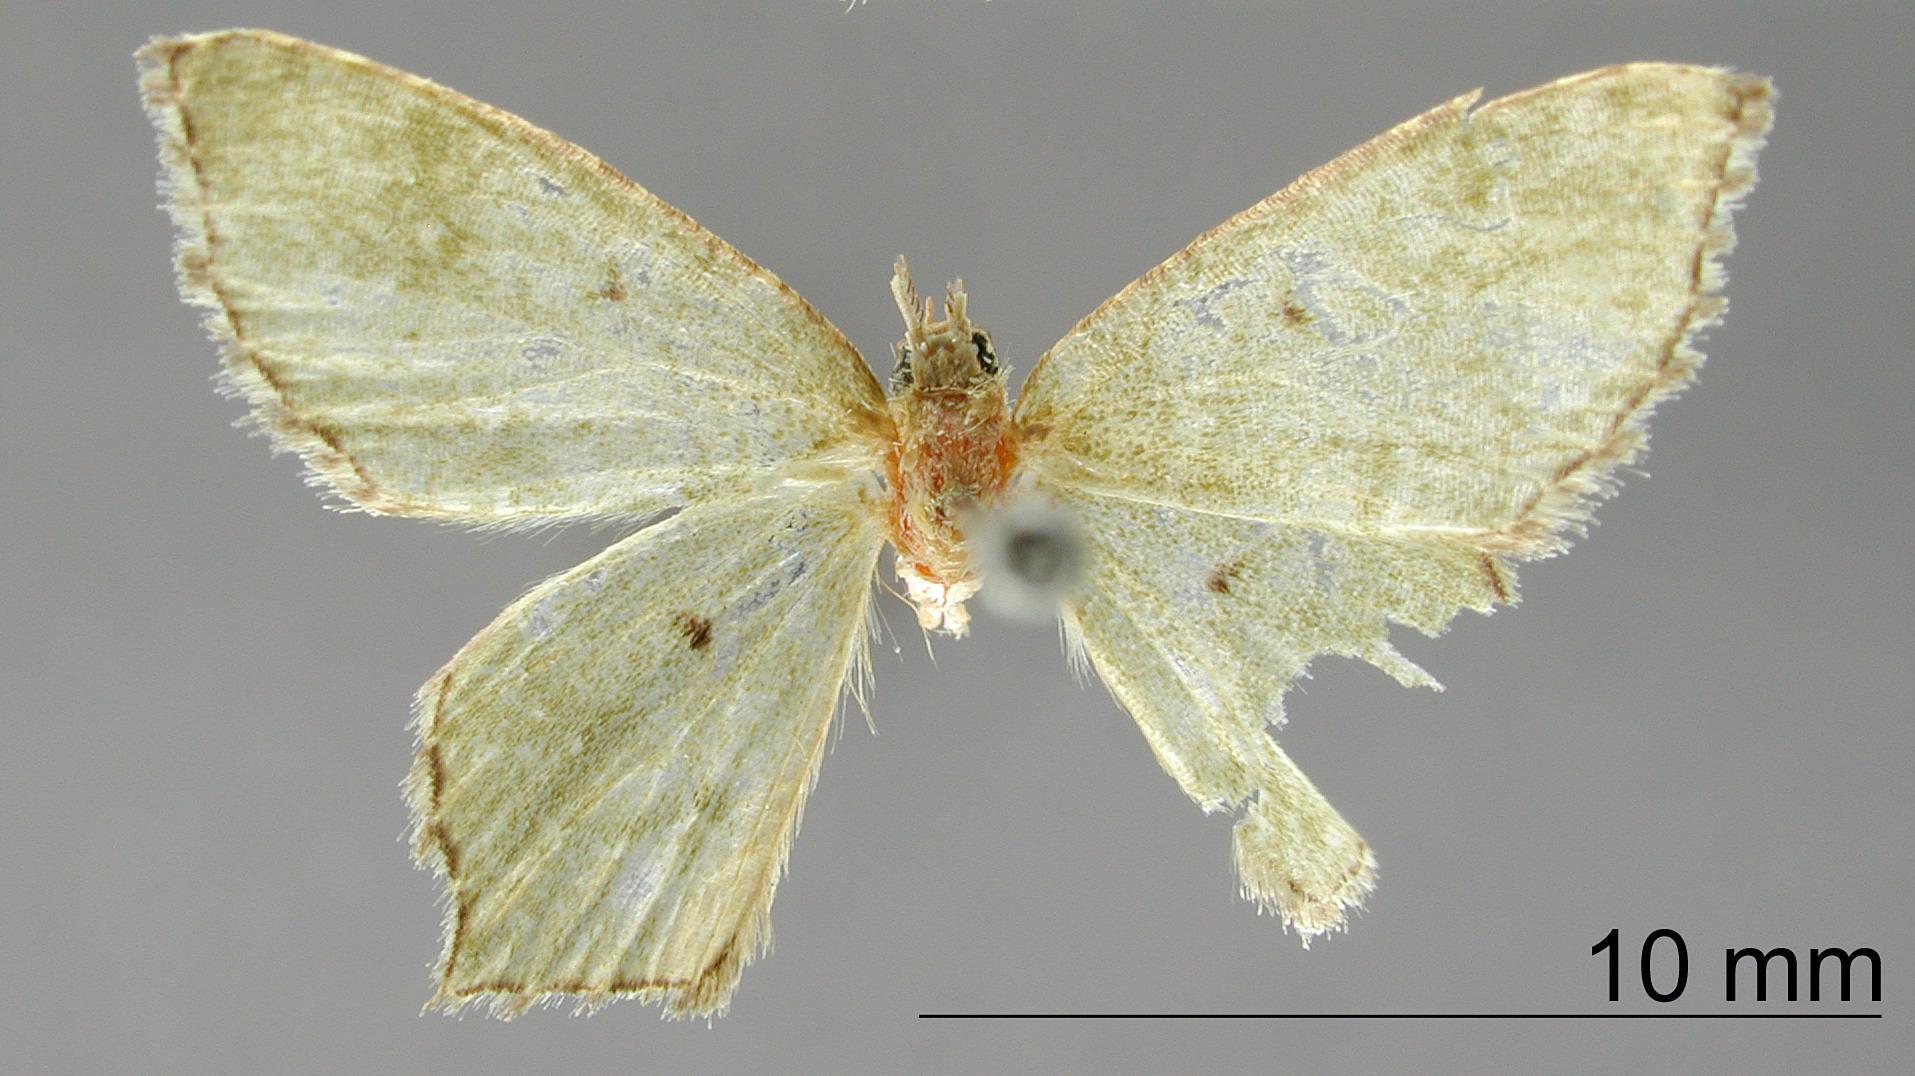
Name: Gelasma nordicaria
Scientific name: Gelasma nordicaria Schaus, 1901
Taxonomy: Animalia, Arthropoda, Insecta, Lepidoptera, Geometridae, Geometrinae
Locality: Orizaba, Veracruz-Llave, Mexico